Cheeses of Mexico

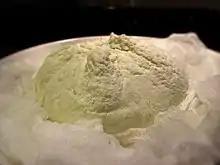
"Queso fresco"

Despite centuries of cheesemaking experience, Mexico lags behind Europe in both quantity and variety. Most cheeses made in the country are made by small concerns and farms which sell their products locally.